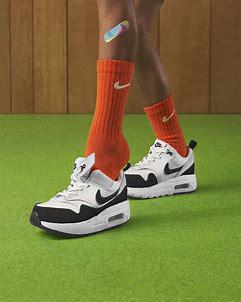
Brand: Nike
Model: Air Max 1 Easyon